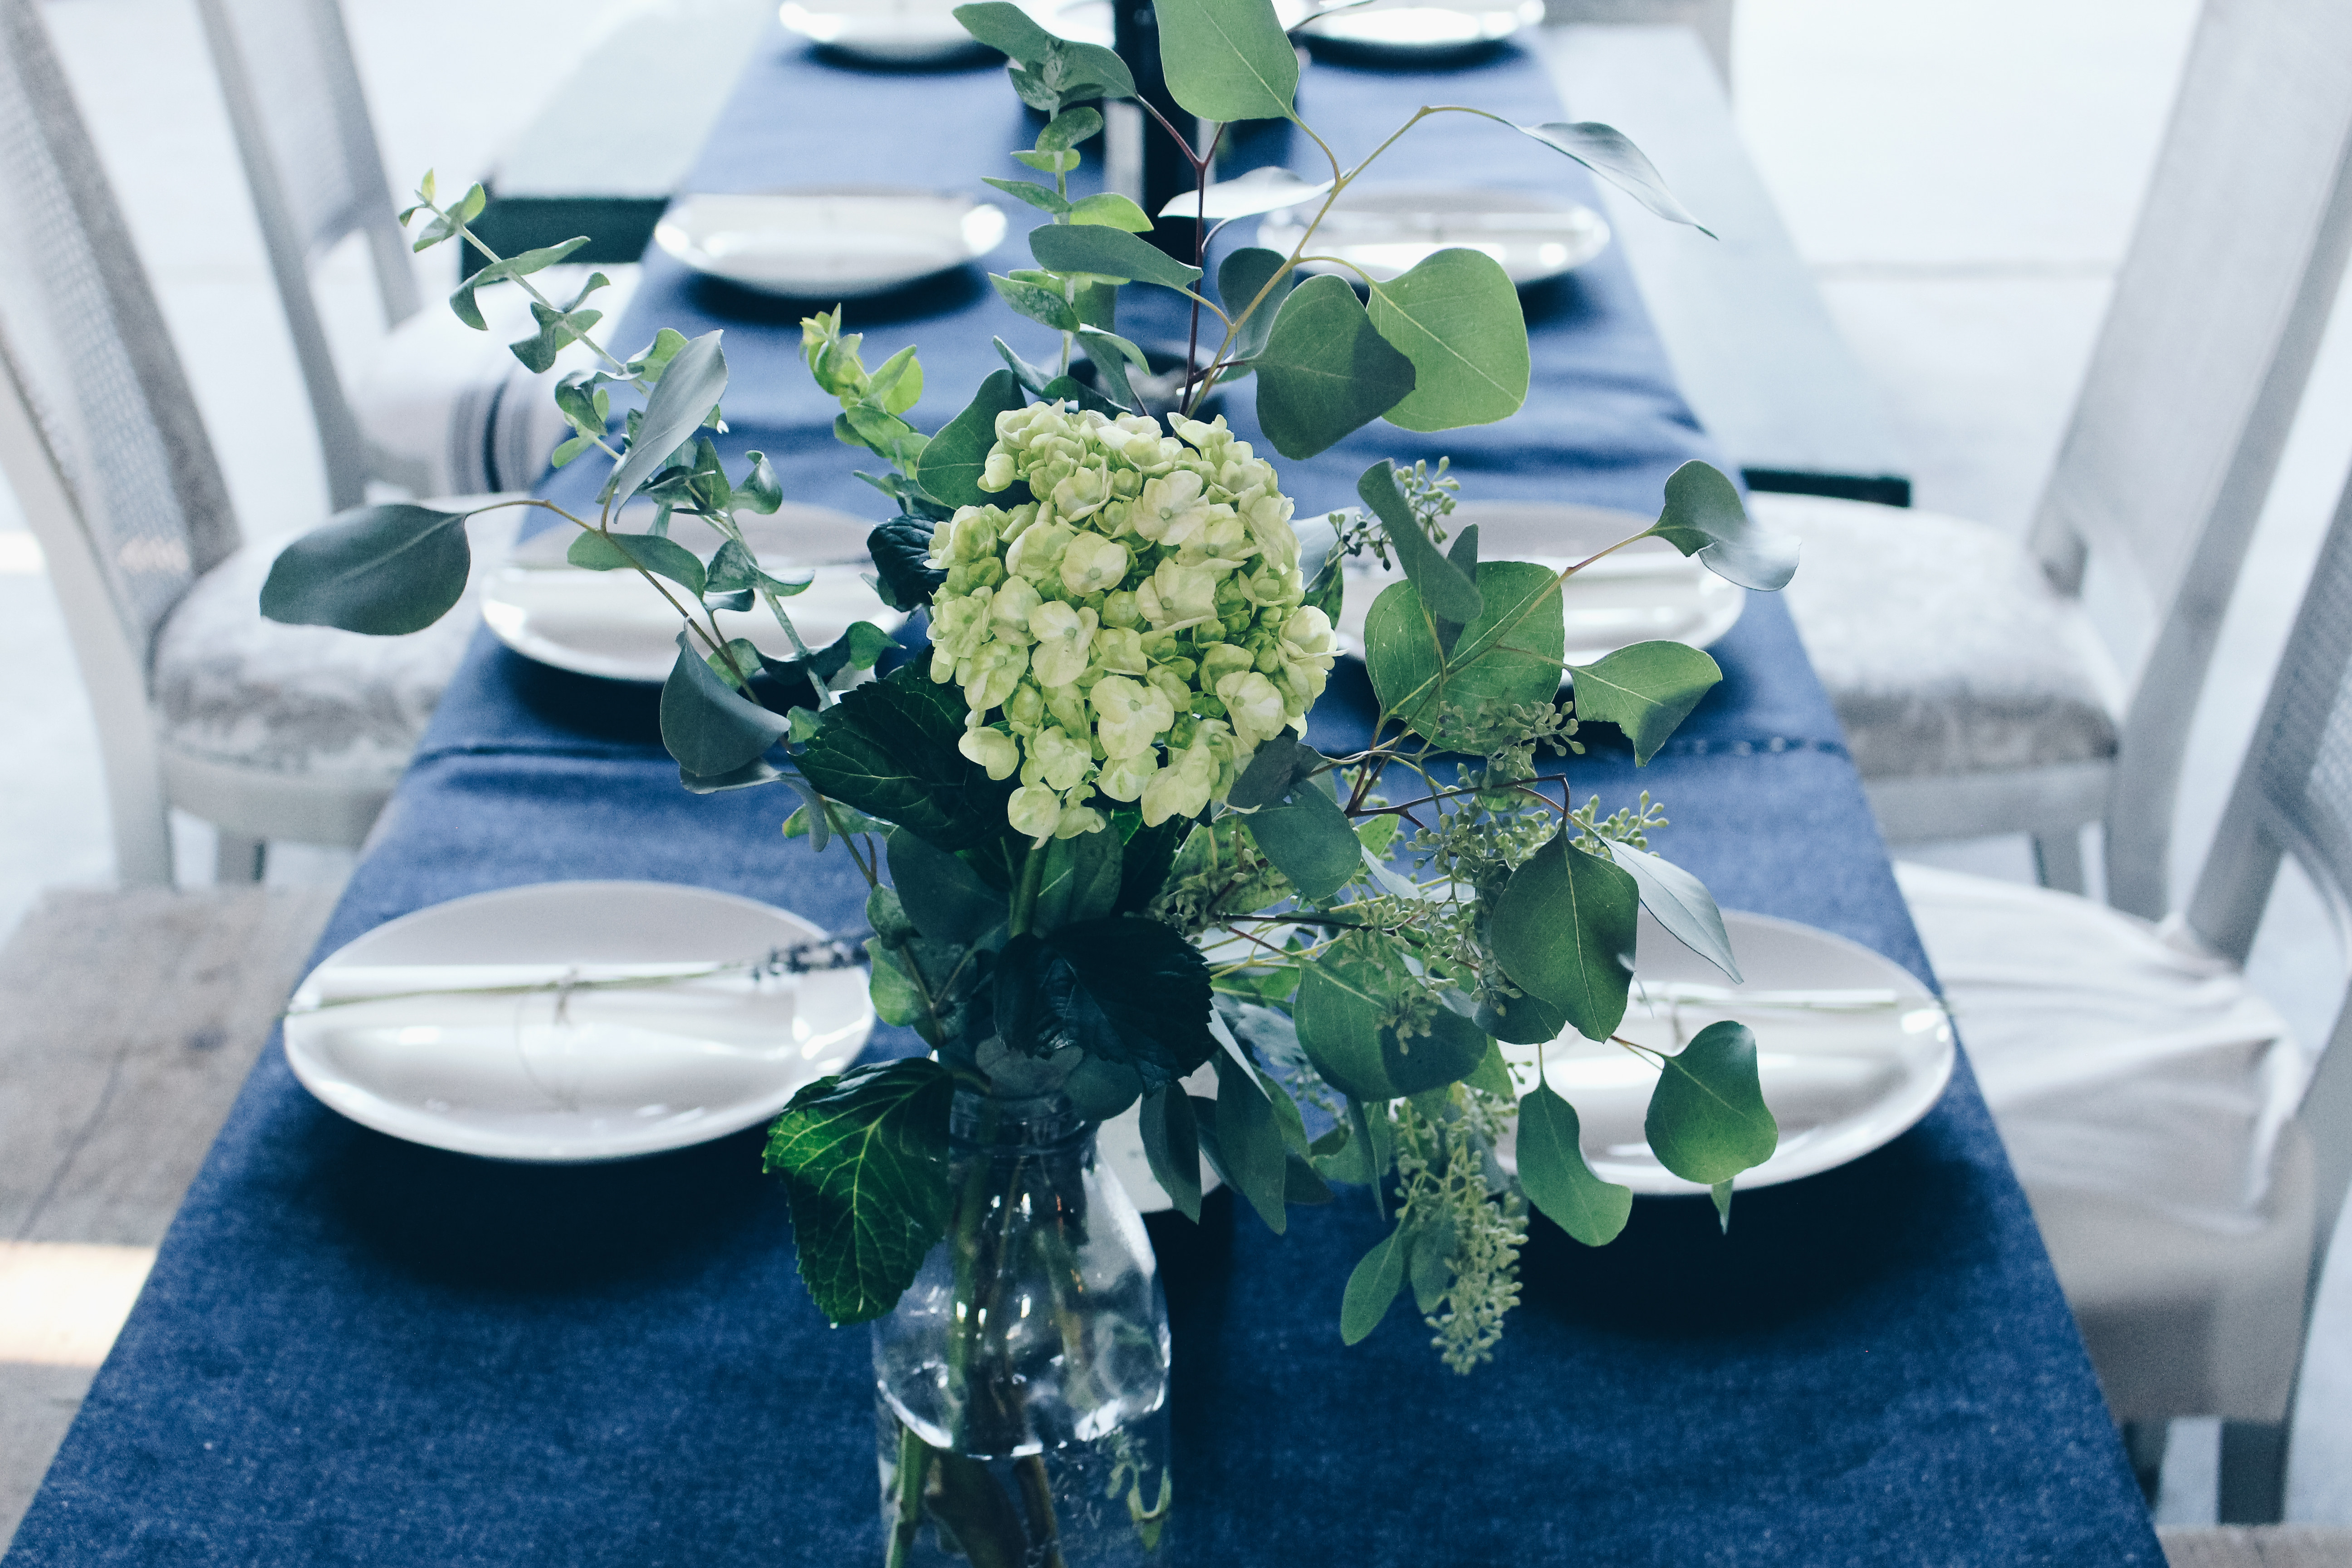
table, plant, flower, meal, green, blue, wedding, hydrangea, ceremony, floristry, flower bouquet, floral design, centrepiece, flower arranging